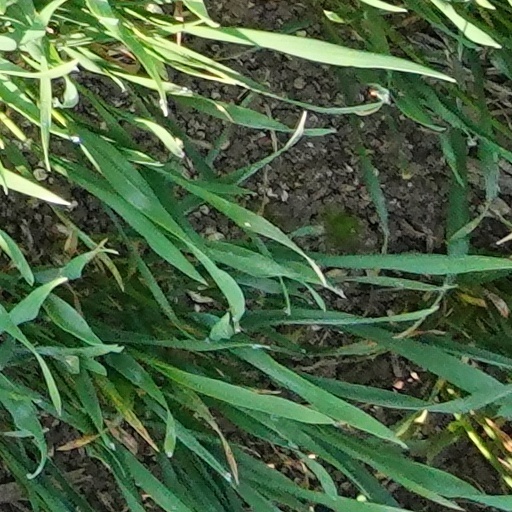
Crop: wheat